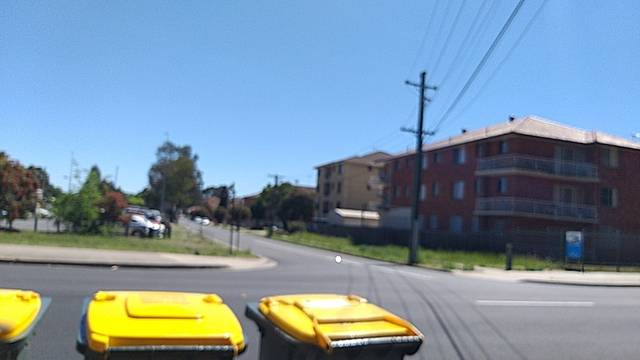
Region: Australia
Coordinates: -33.922, 150.918